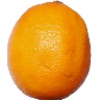
Label: lemon_meyer